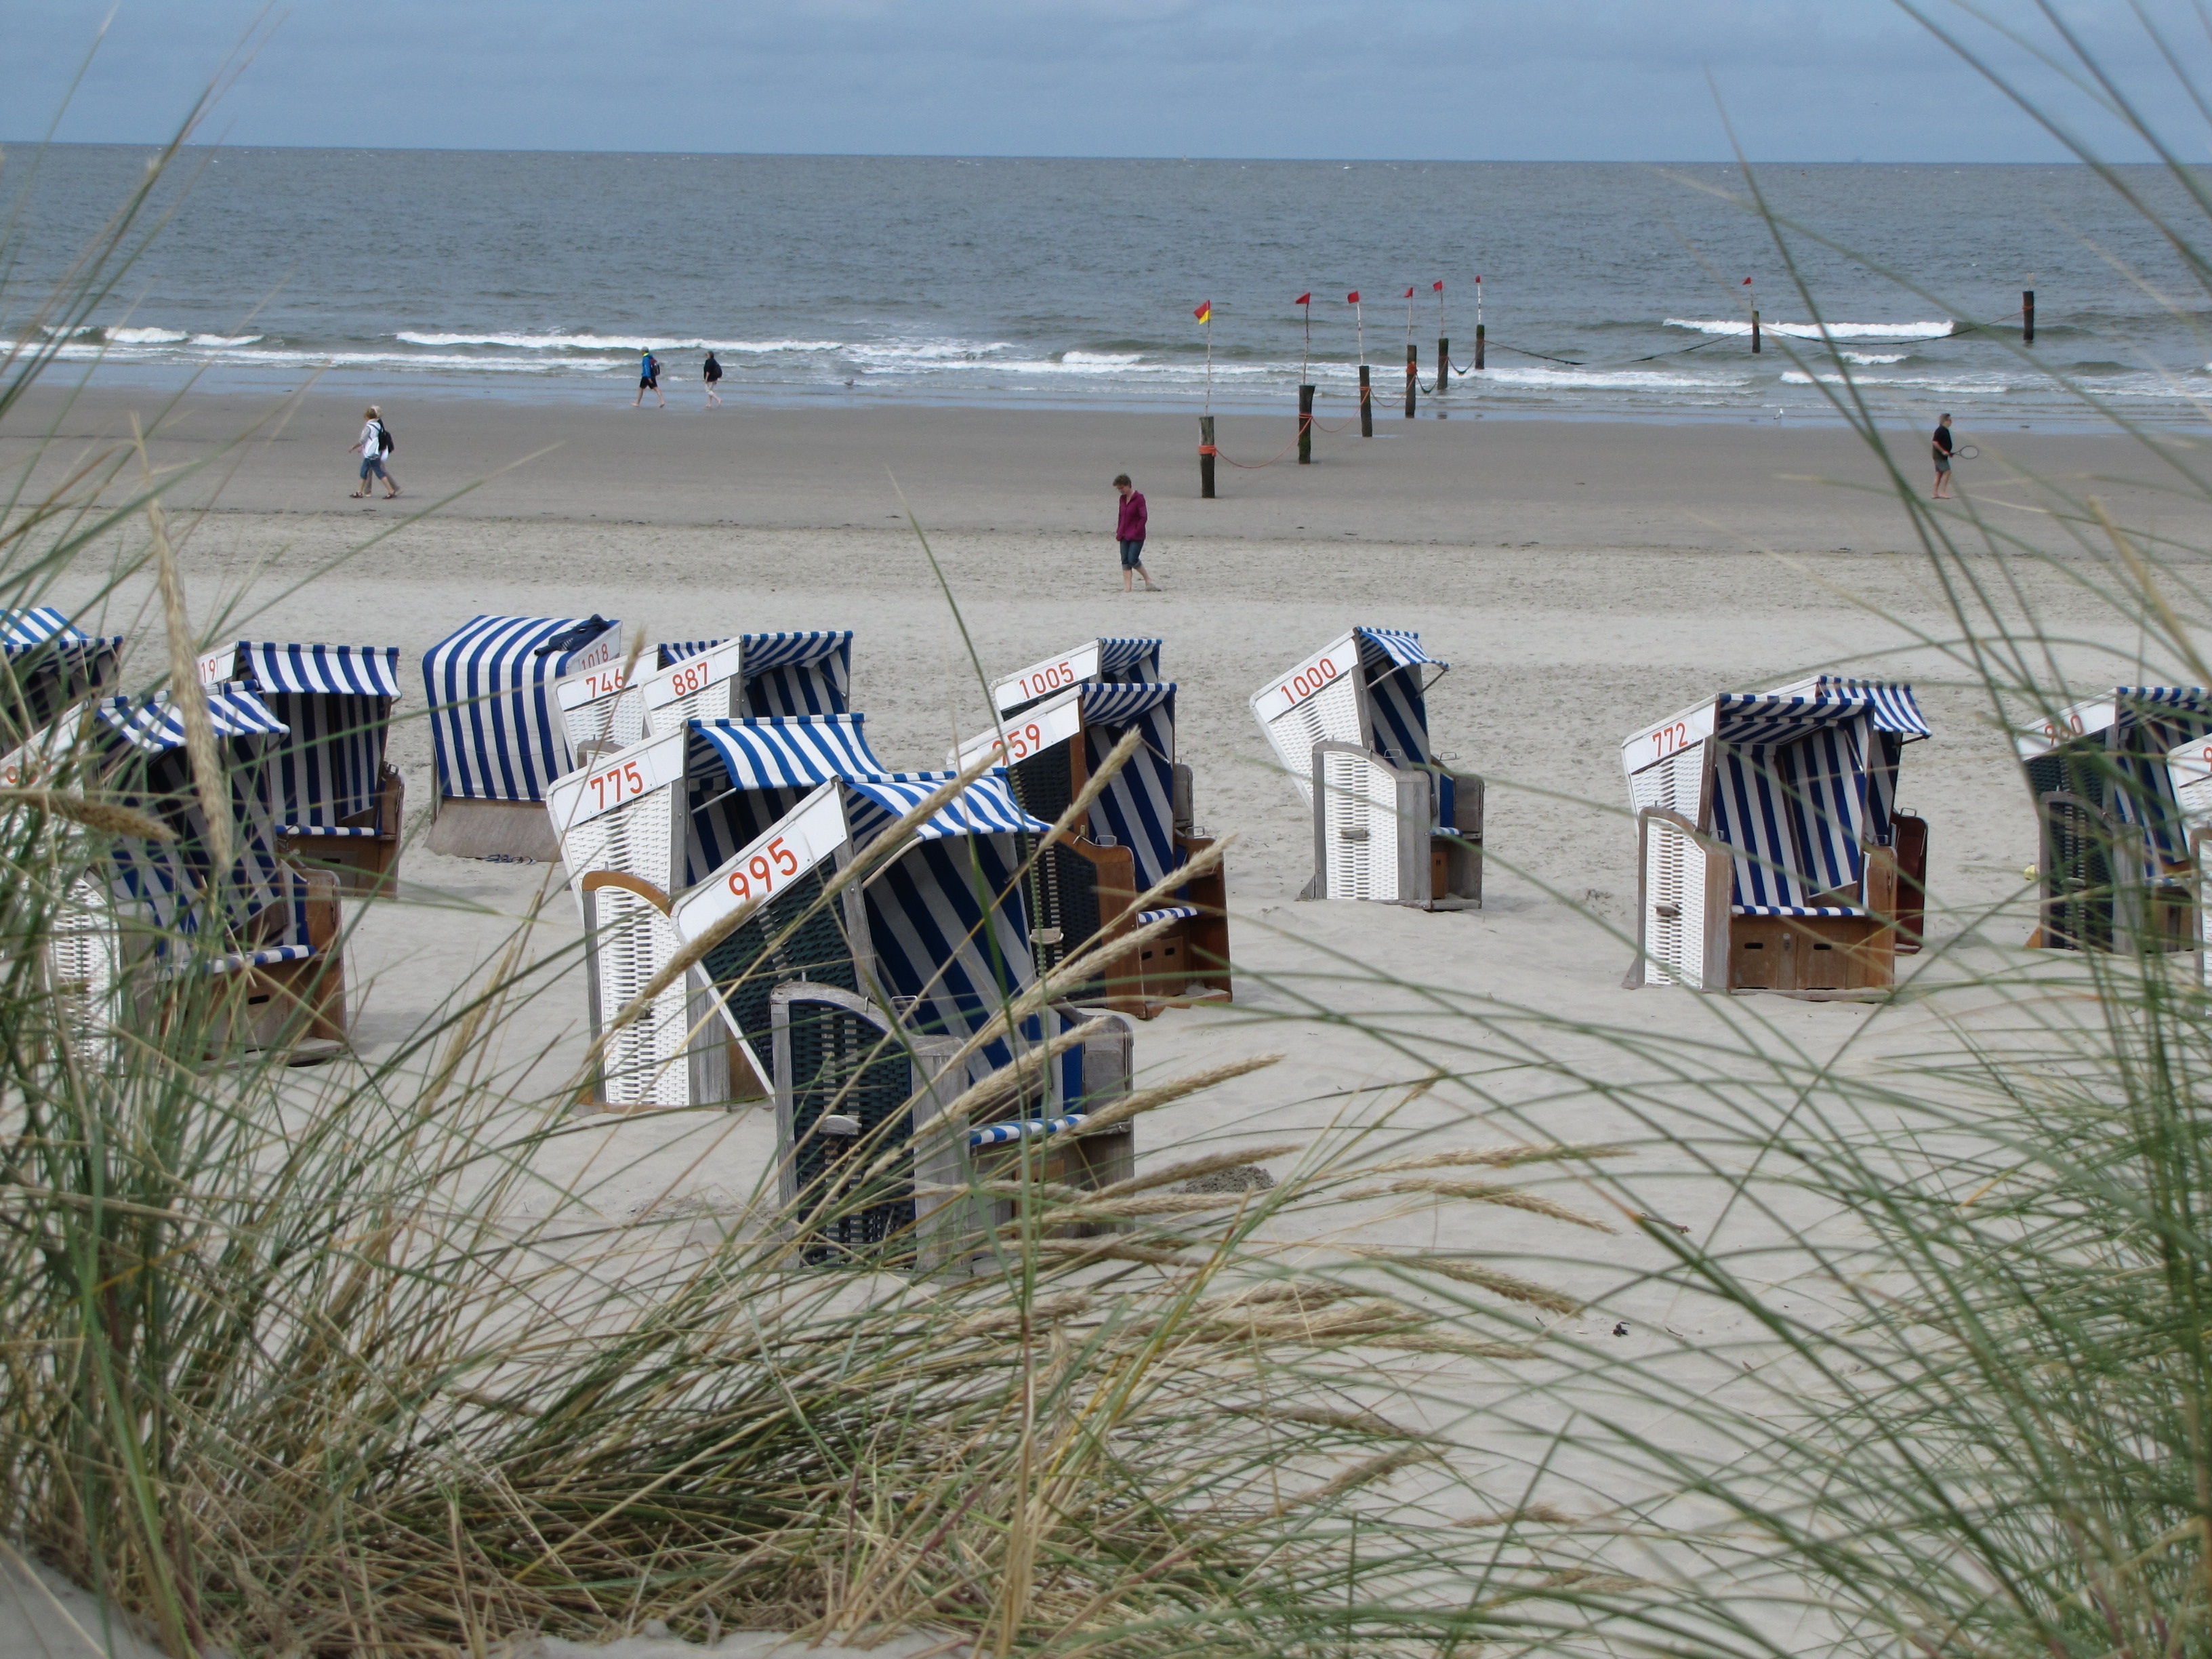
beach, sea, coast, sand, boardwalk, shore, wind, walkway, summer, vacation, island, beach chair, norderney